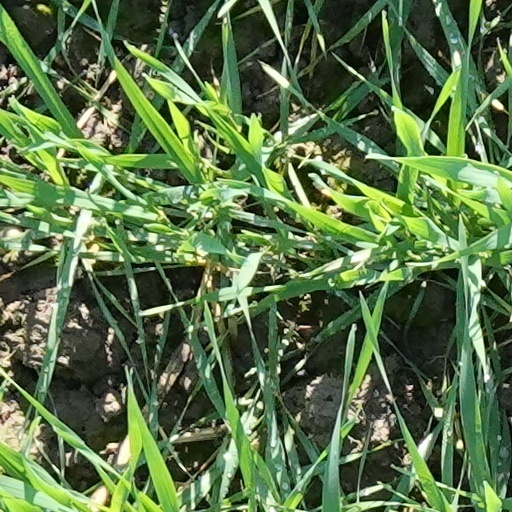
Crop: wheat